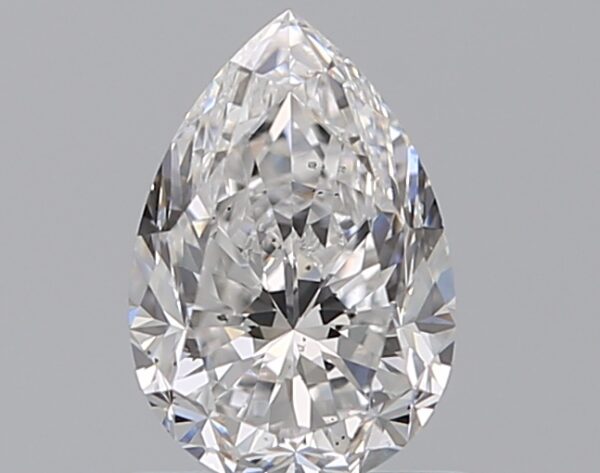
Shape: pear
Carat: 0.7
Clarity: SI1
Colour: D
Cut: GD
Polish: EX
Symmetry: VG
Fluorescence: N
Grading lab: GIA
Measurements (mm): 7.01 x 4.78 x 3.27